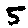
Label: 5